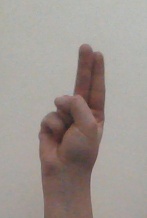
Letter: taa